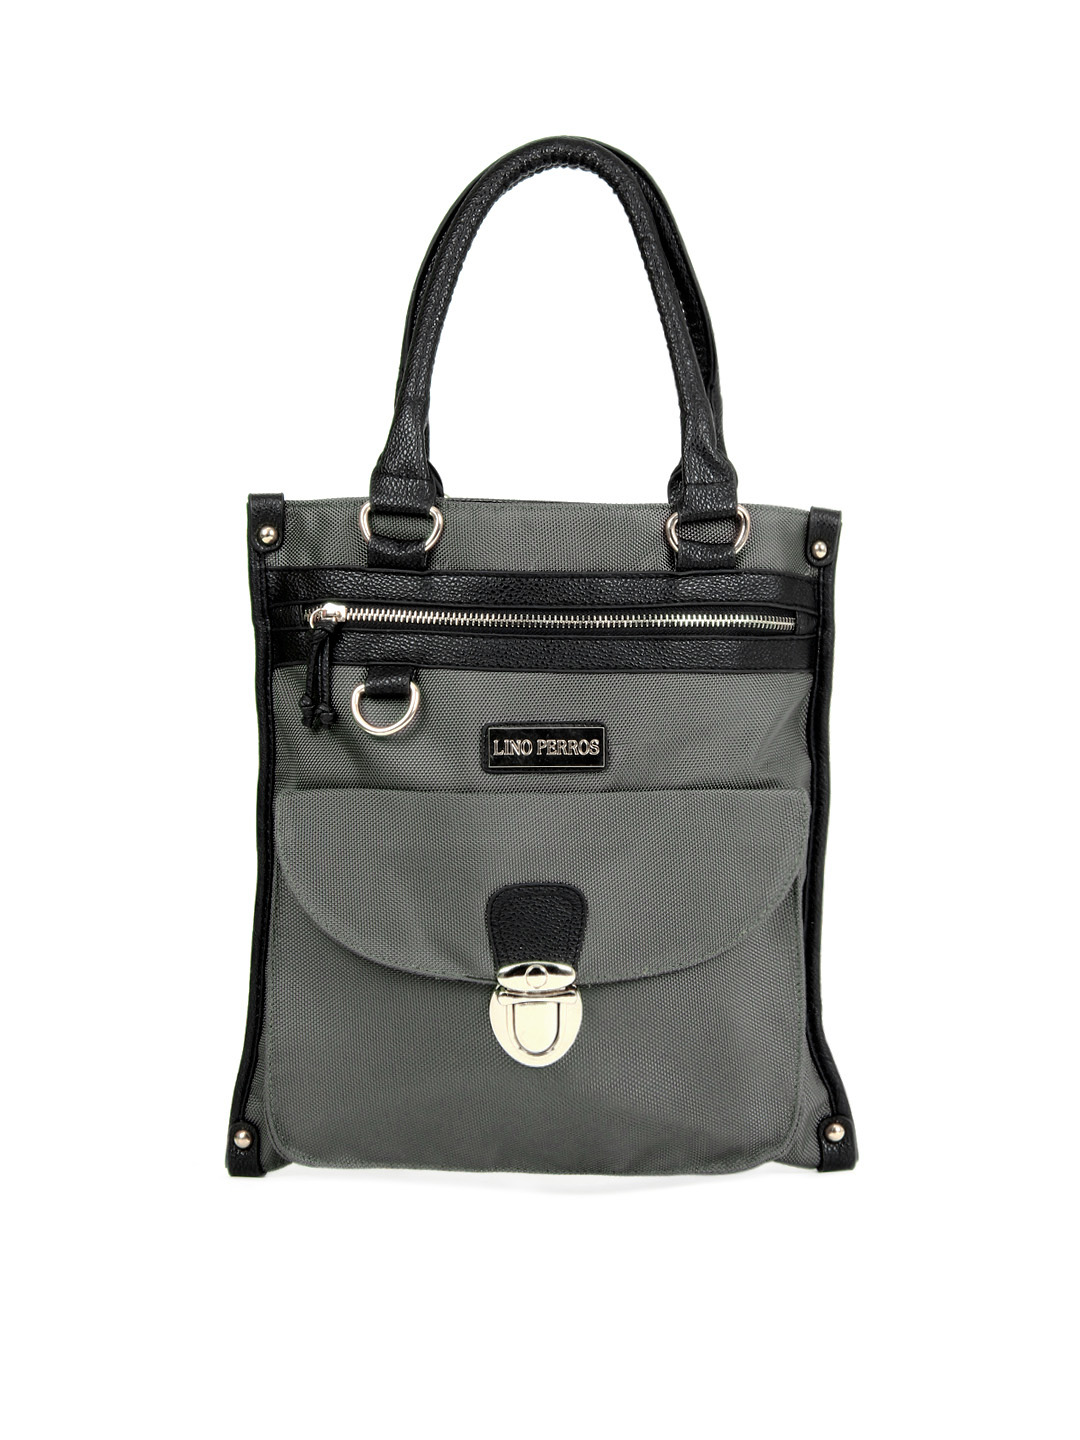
Lino Perros Women Grey and Black Handbag
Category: Accessories / Bags / Handbags
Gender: Women
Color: Grey
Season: Winter 2015
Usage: Casual